Pile barrage

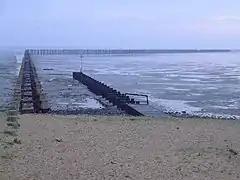
Pile barrage of the Shoeburyness Boom, United Kingdom

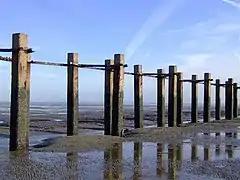
Close-up of a pile barrage from the Shoeburyness Boom, United Kingdom

Pile barrages, among other names (see ), are underwater barricades or barrages used for coastal military defence. They are constructed with piles, vertical poles or stakes driven into the bed of a body of water, extending up to, or above, the water line to block the passage of watercraft. They are sometimes also mixed with floating booms and thereof (compare Shoeburyness Boom).